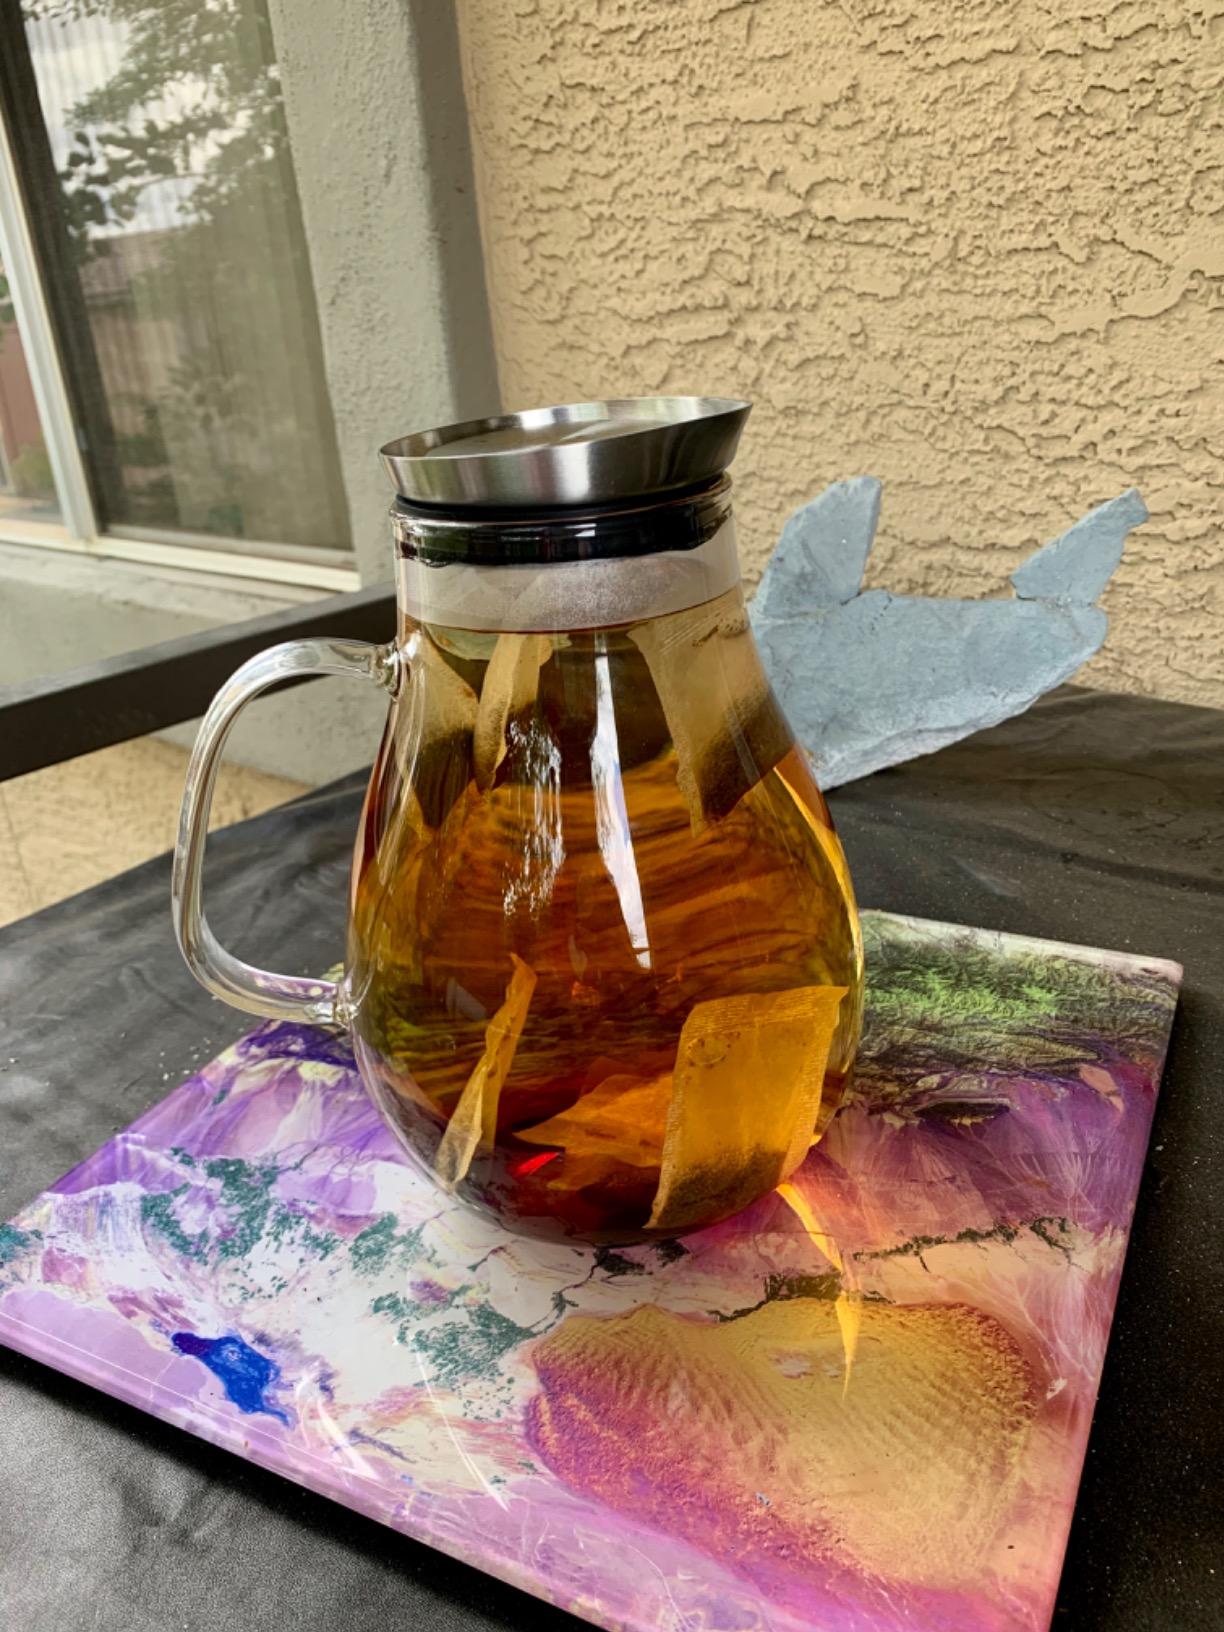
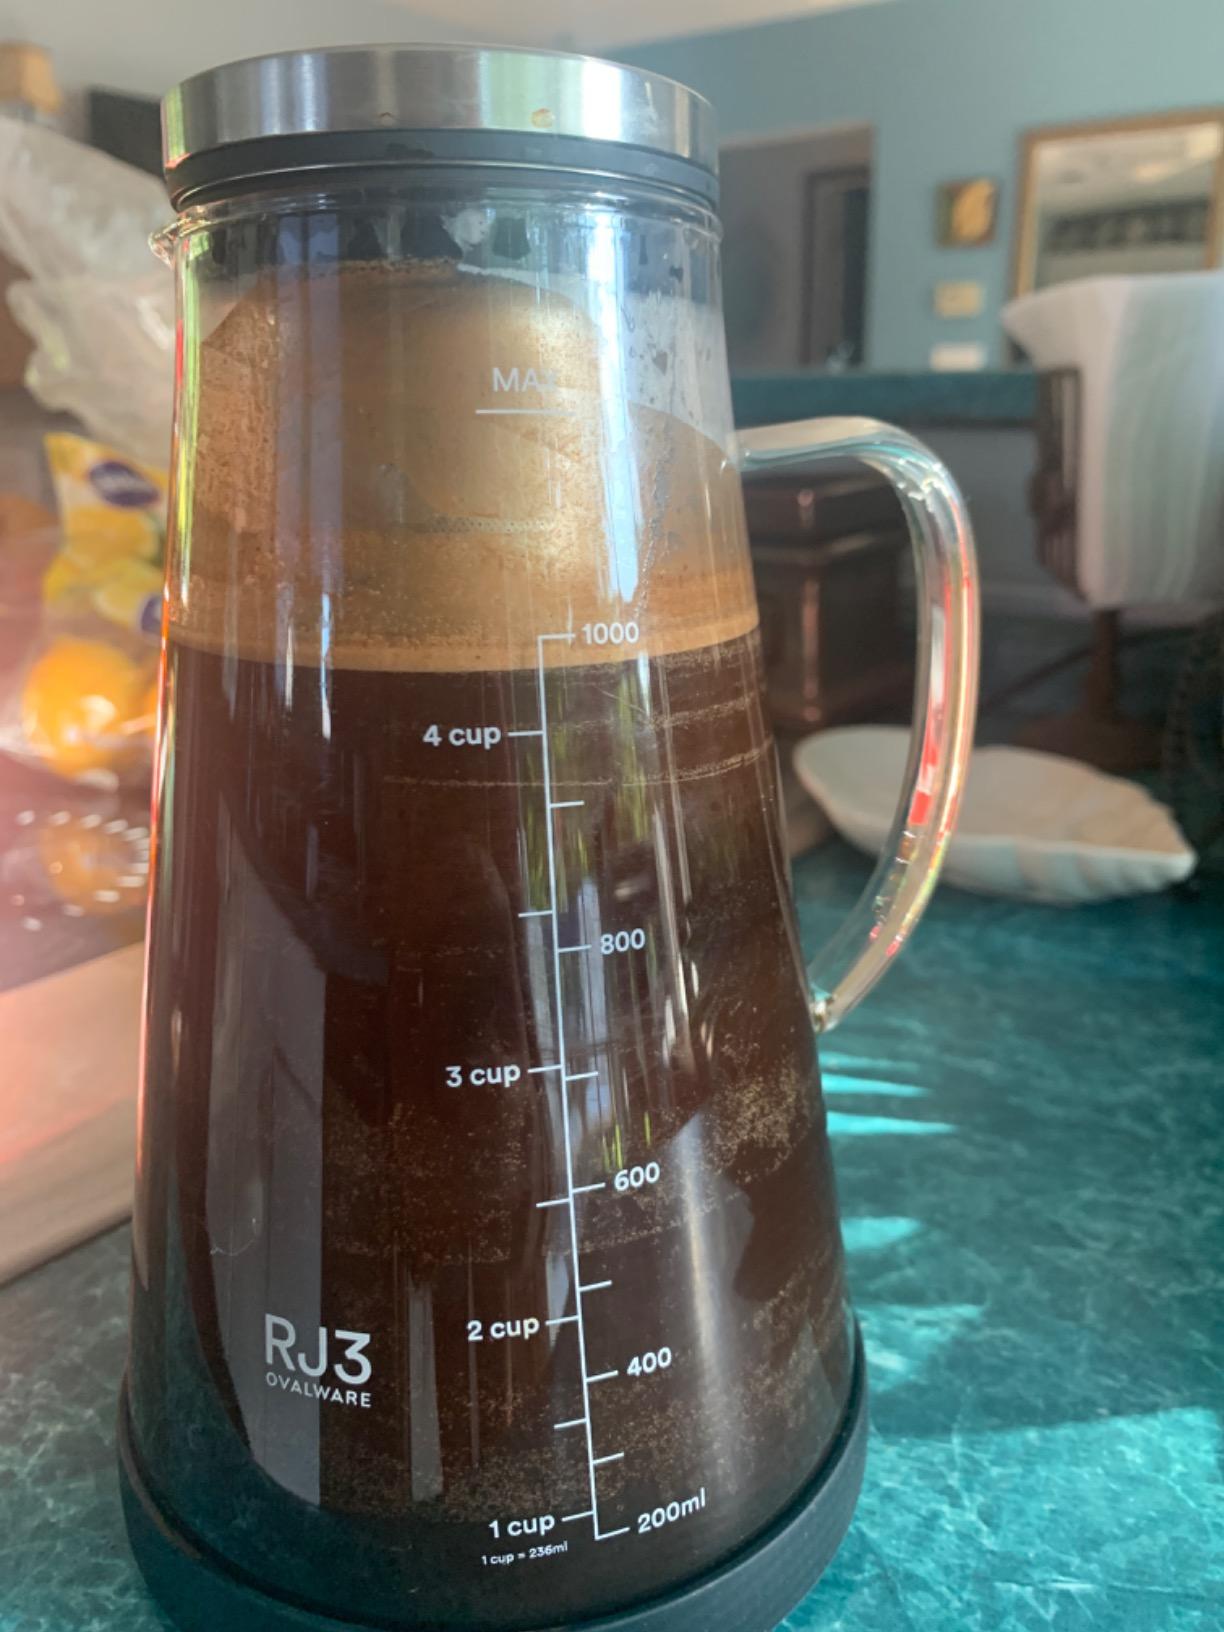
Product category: items_tea
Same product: no